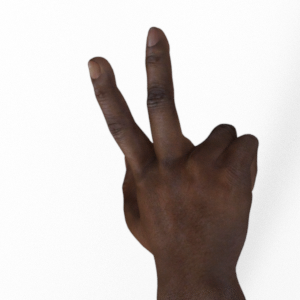
Label: scissors